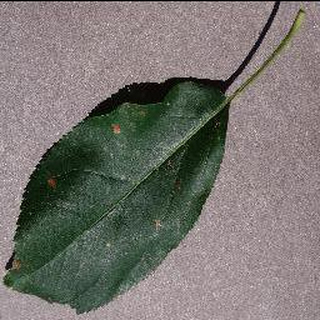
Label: apple_black_rot